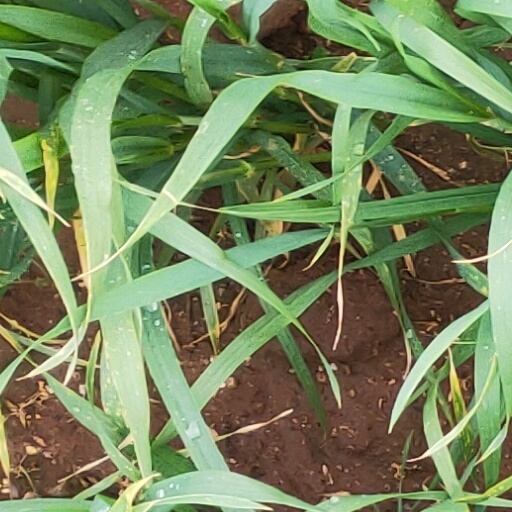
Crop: wheat